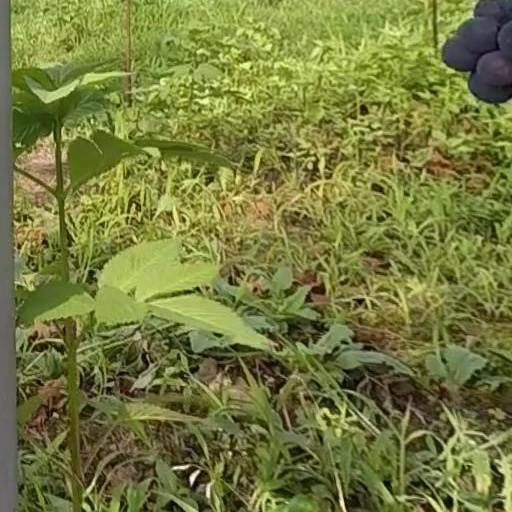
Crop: grape